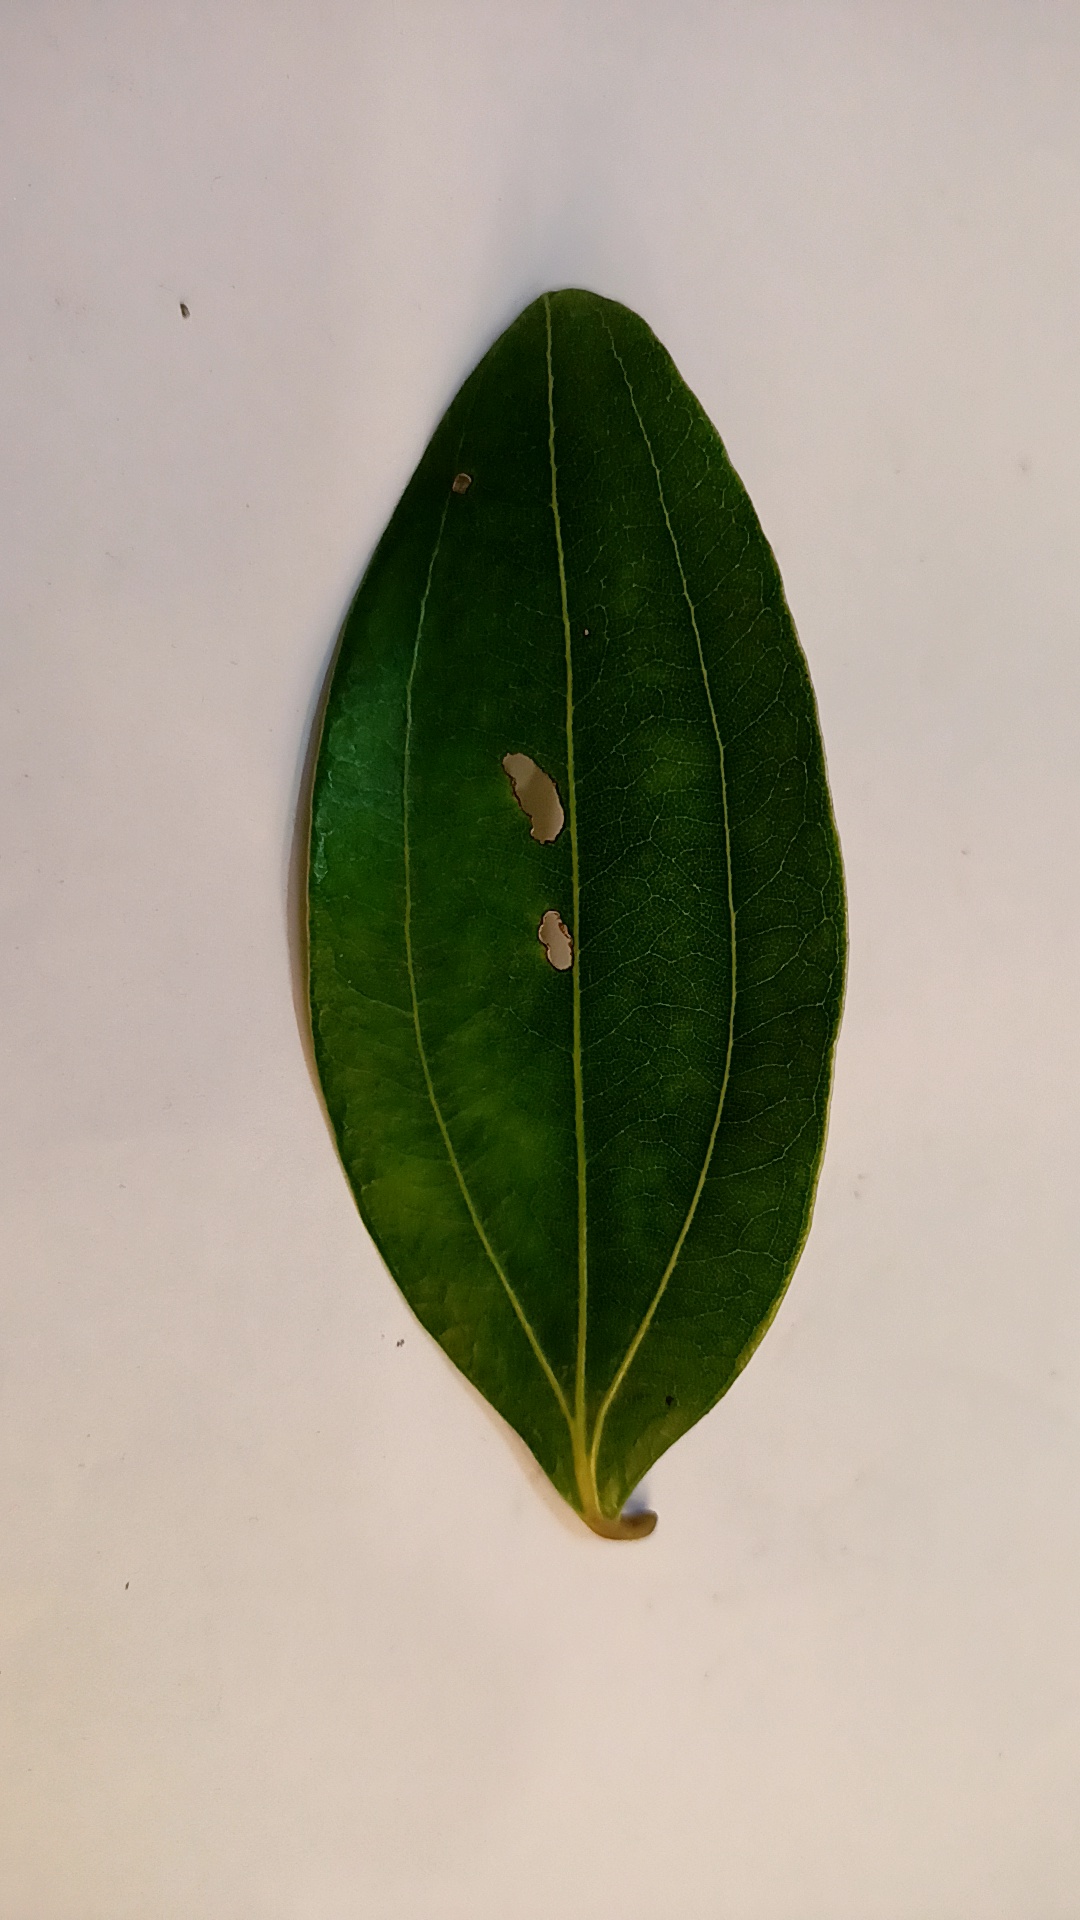
Label: Disease